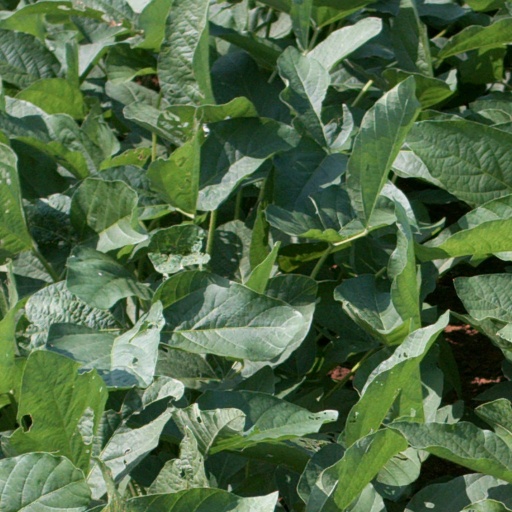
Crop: soybean